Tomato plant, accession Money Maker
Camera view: tilt-top (135 deg); turntable rotation: 330 degrees
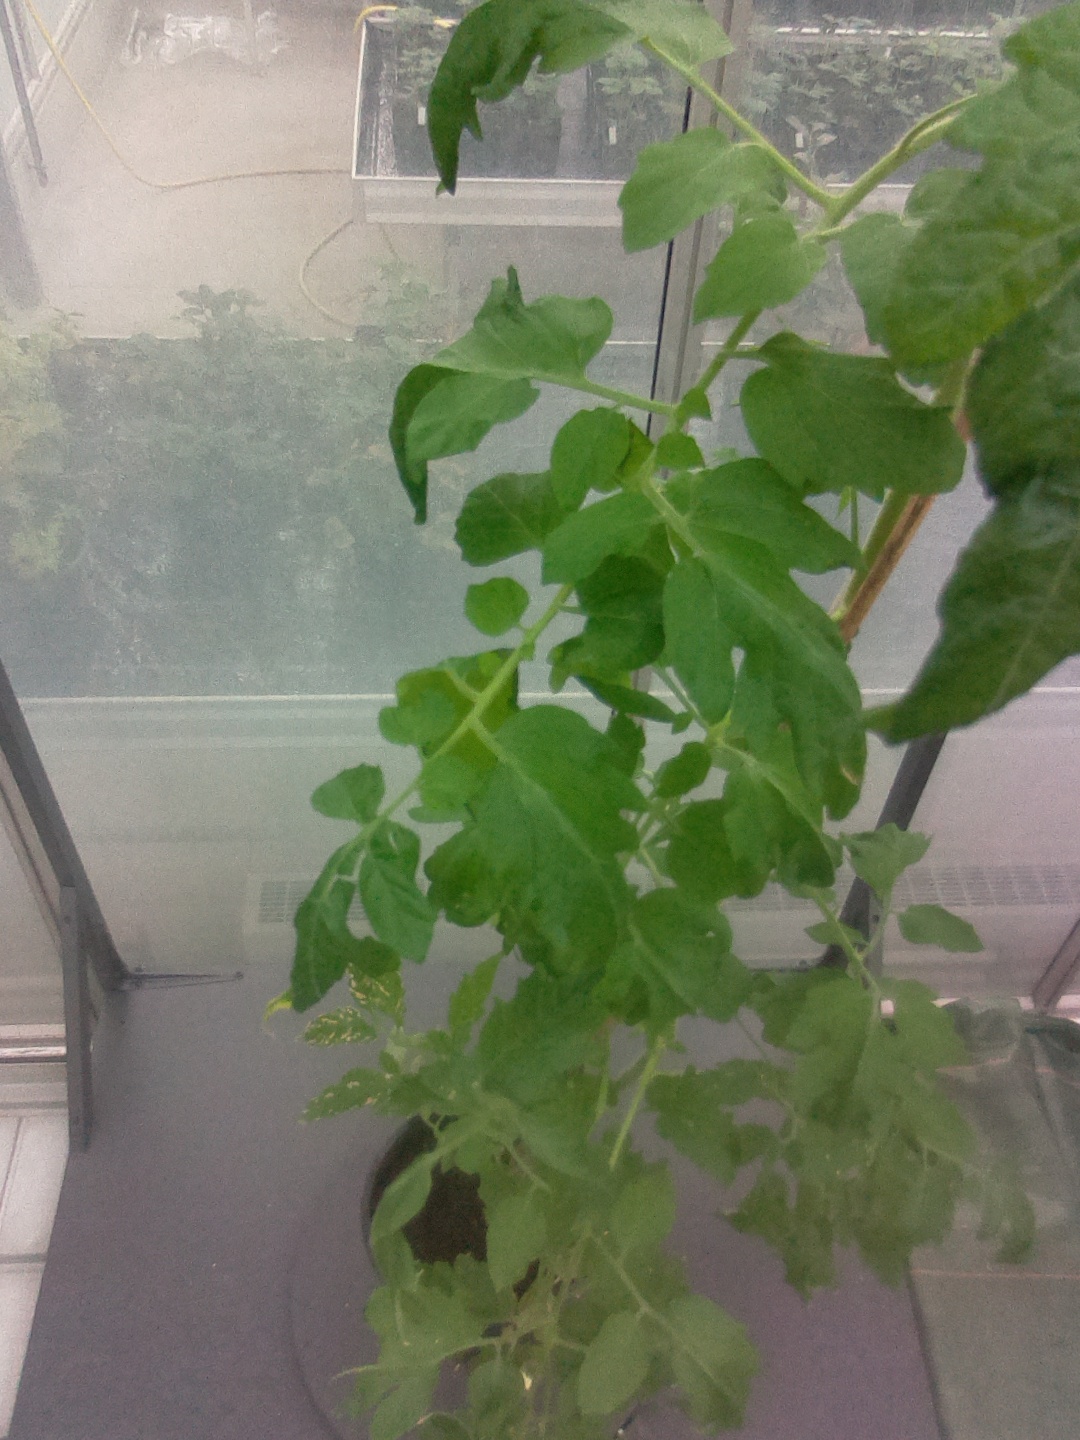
BBCH growth stage 68: Full flowering, 80%-90% of flowers open, more petals falling